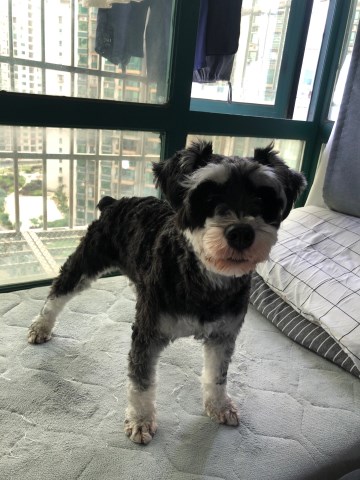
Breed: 2342-n000102-miniature_schnauzer